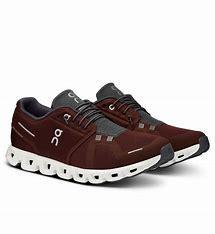
Brand: ON
Model: Cloud 5